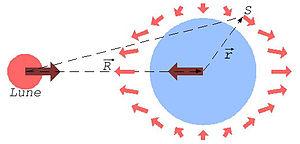
Force de marée
La force de marée est une conséquence de la force d'attraction gravitationnelle et elle est la cause des marées. Dans certains cas, la force de marée est suffisante pour disloquer le satellite d'un corps spatial.